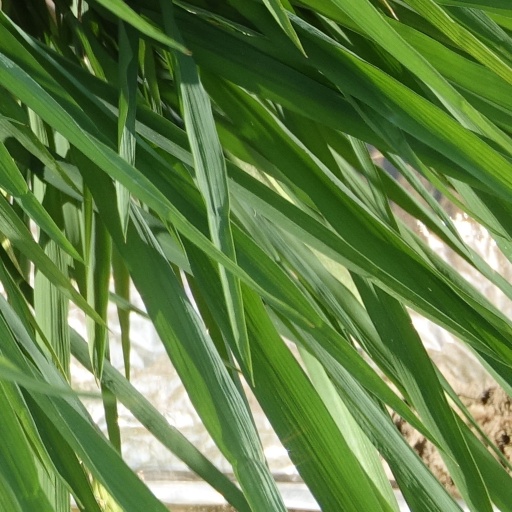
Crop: rice